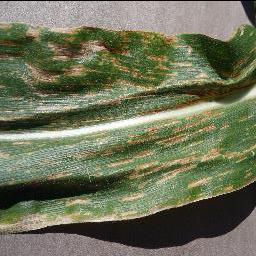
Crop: corn
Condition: (maize)_cercospora_spot_gray_spot